Albert Ejupi

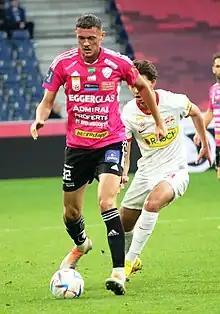
Ejupi with TSV Hartberg in 2022

Albert Ejupi (born 28 August 1992) is a Swedish footballer who plays as a midfielder for Faroe Islands Premier League side KÍ Klaksvík.